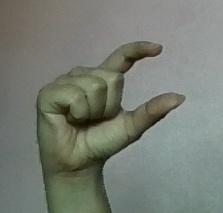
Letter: dal